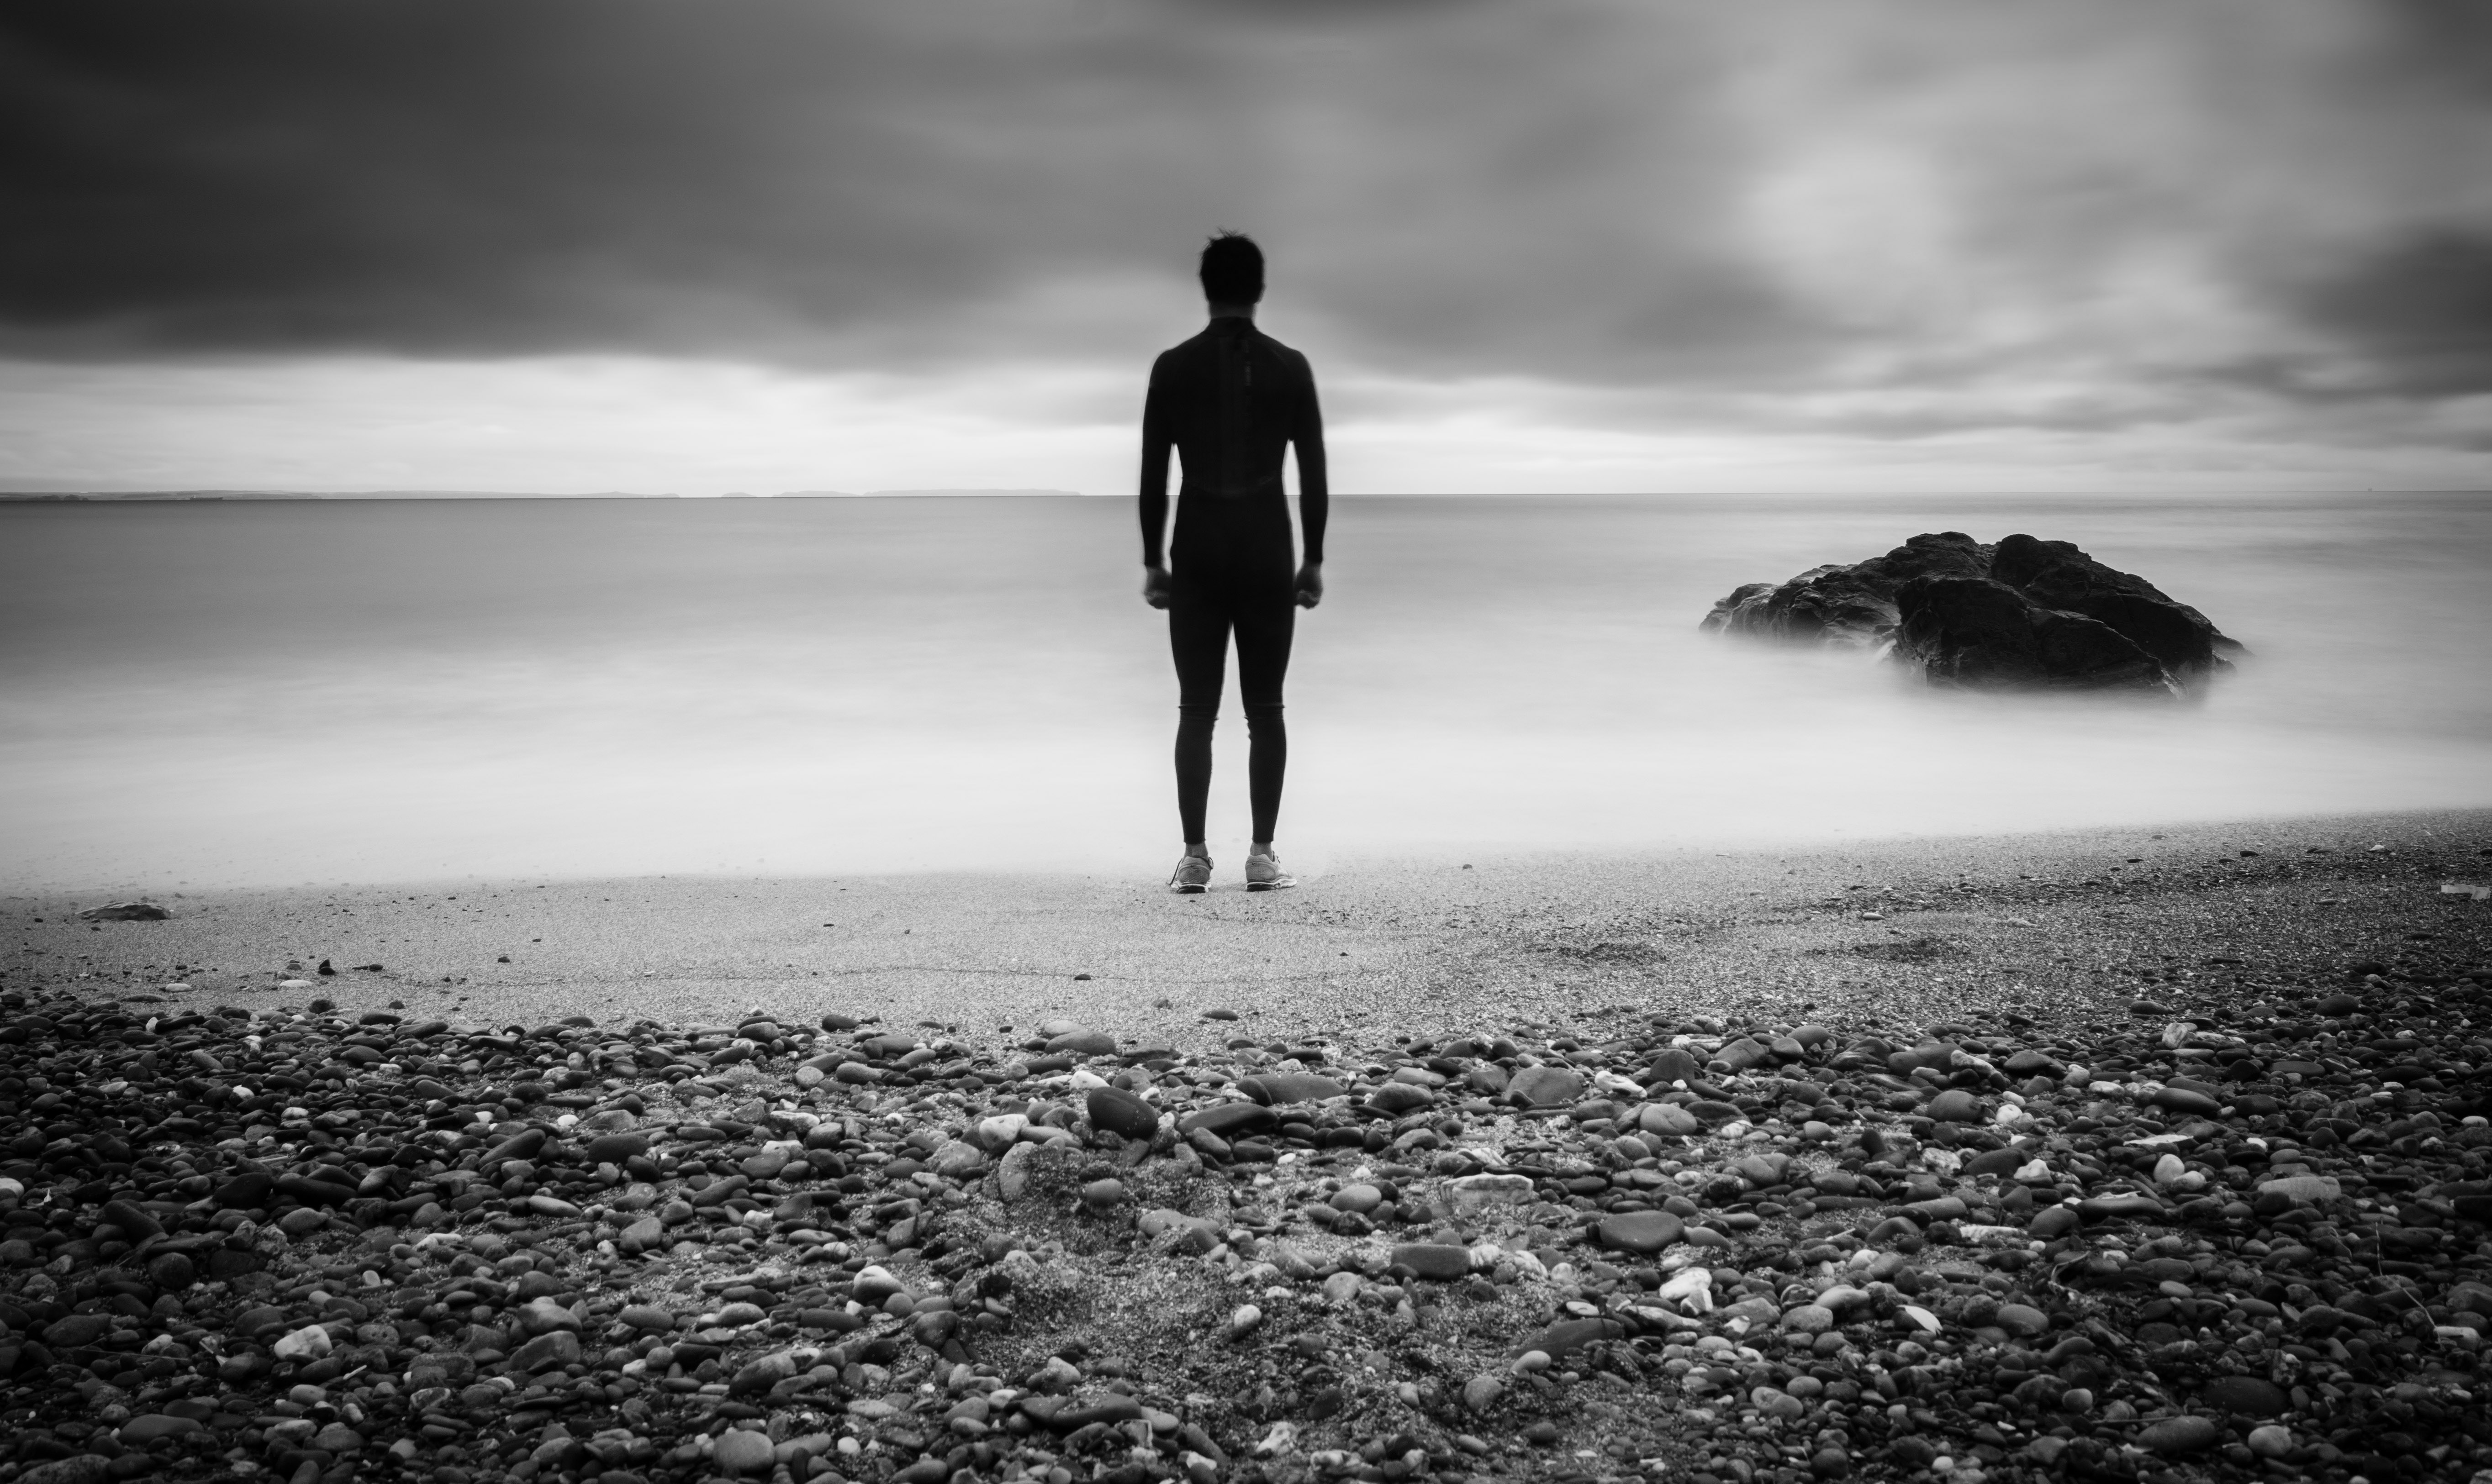
man, beach, landscape, sea, coast, water, sand, rock, ocean, horizon, silhouette, cloud, black and white, sky, white, photography, sunlight, cloudy, wave, boy, coastal, land, male, seaside, reflection, seascape, shadow, darkness, rocky, black, monochrome, rocks, uk, bw, long, wales, clouds, exposure, wetsuit, photograph, noir, blanc, still, bn, pano, pembrokeshire, penycwm, monochrome photography, atmospheric phenomenon